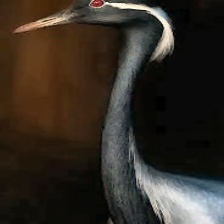
Species: DEMOISELLE CRANE
Scientific name: GRUS VIRGO
ImageNet parent category: crane